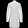
Label: Coat